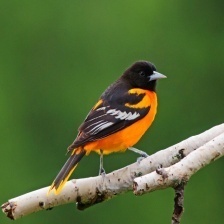
Species: BALTIMORE ORIOLE
Scientific name: ICTERUS GALBULA